Killaspugbrone

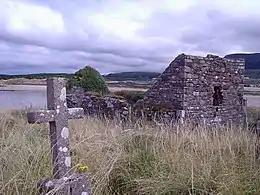
The ruin of Killaspugbrone Church

Killaspugbrone is an early Christian church on the coast west of Sligo town and near the modern resort of Strandhill. Known as Caiseal Irrae in the earliest references.